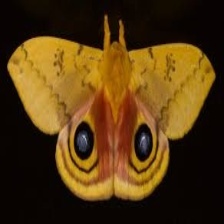
Species: IO MOTH